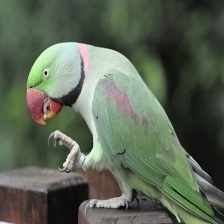
Species: ALEXANDRINE PARAKEET
Scientific name: PSITTACULA EUPATRIA